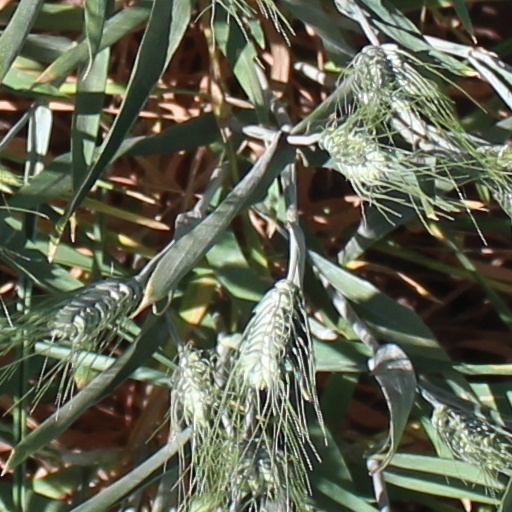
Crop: wheat